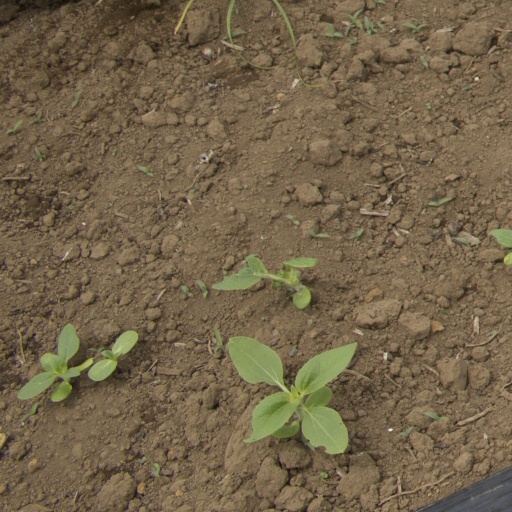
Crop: Jerusalem artichoke